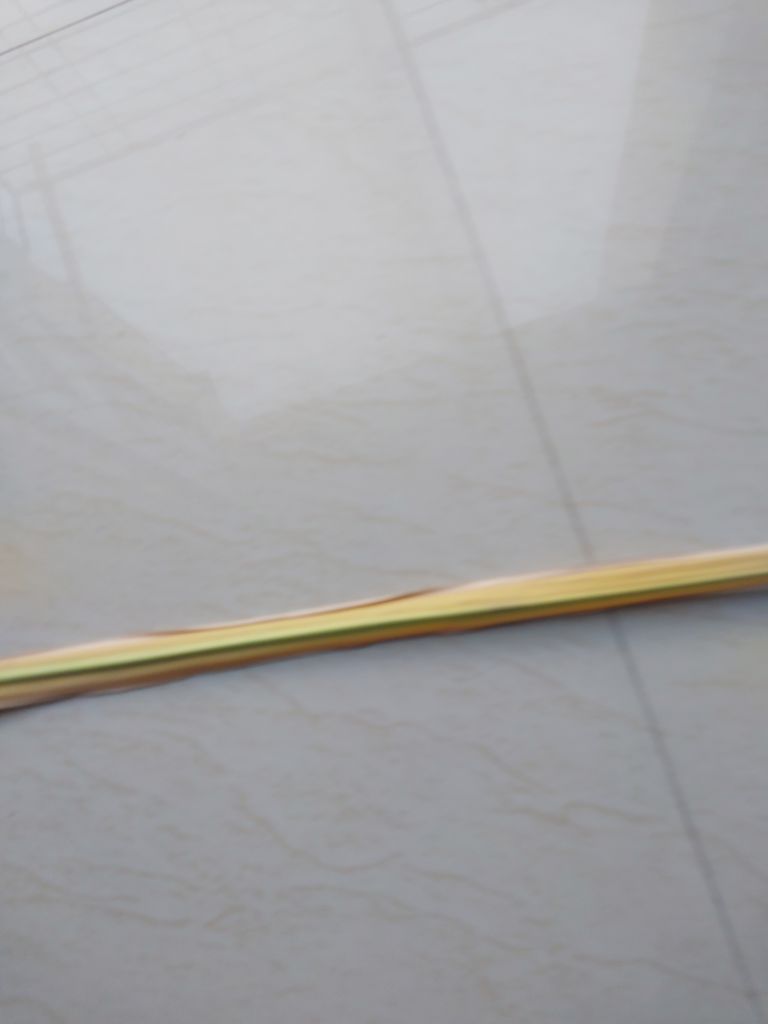
Label: Yellow Leaf